Phoenix (spacecraft)

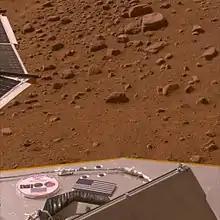
The ""Phoenix" DVD" on Mars.

The "Phoenix" lidar's laser was a passive Q-switched laser with the dual wavelengths of 1064 nm and 532 nm. It operated at 100 Hz with a pulse width of 10 ns. The scattered light was received by two detectors (green and IR) and the green signal was collected in both analog and photon counting modes.